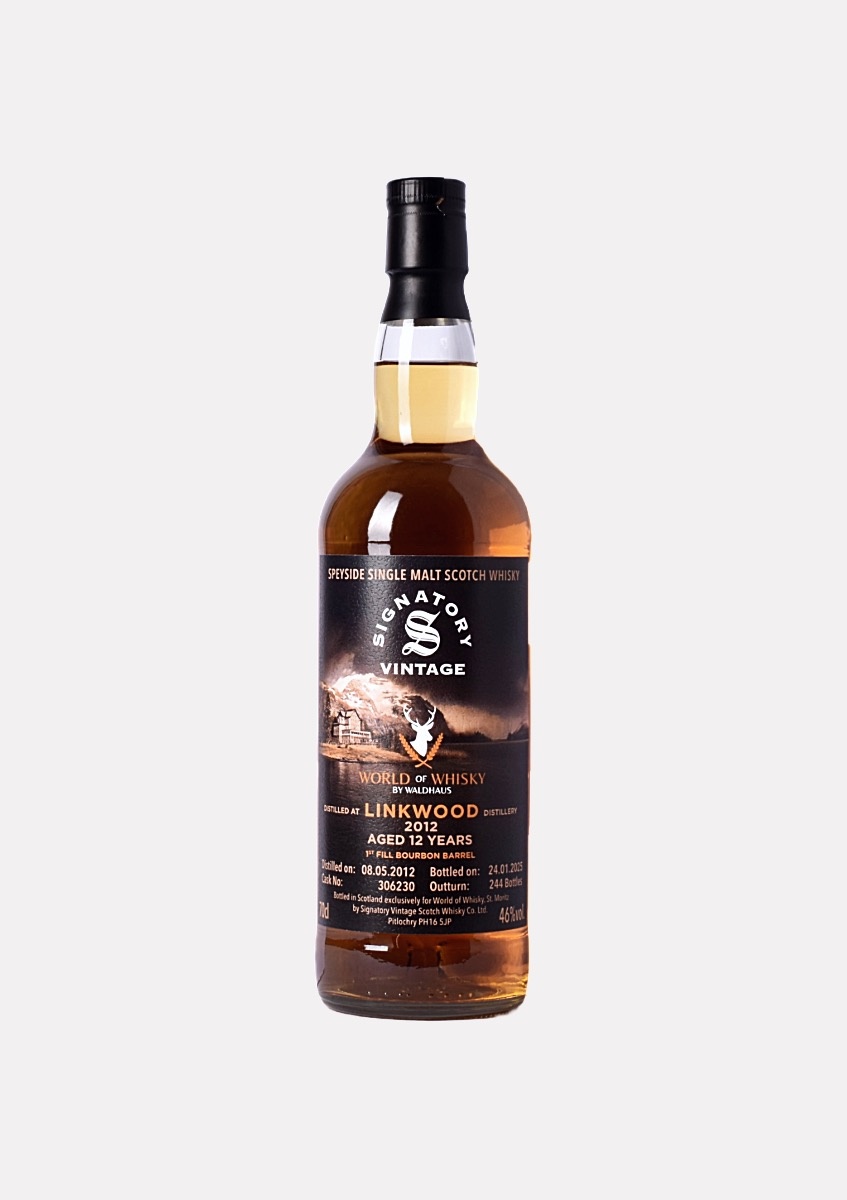
Linkwood 2012- 2025 12 Jahre
Brand: Signatory Vintage
Abgefüllt für World of Whisky, St. Moritz.
Category: Food, Beverages & Tobacco > Beverages > Alcoholic Beverages > Liquor & Spirits > Whiskey